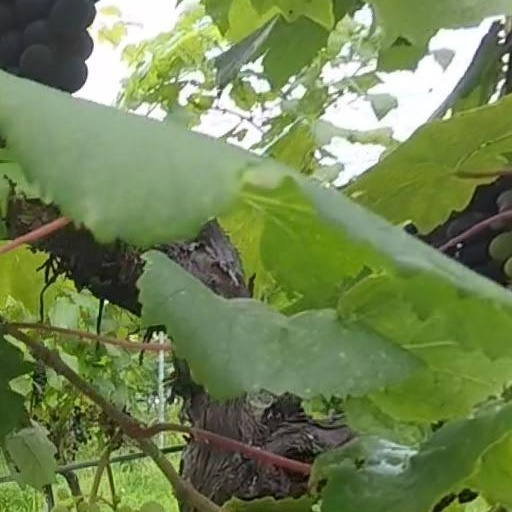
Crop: grape